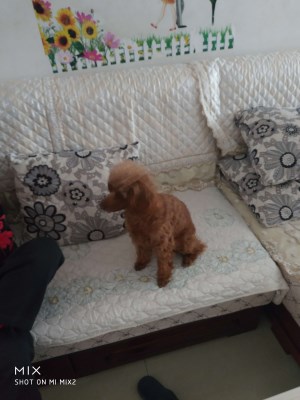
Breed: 7449-n000128-teddy